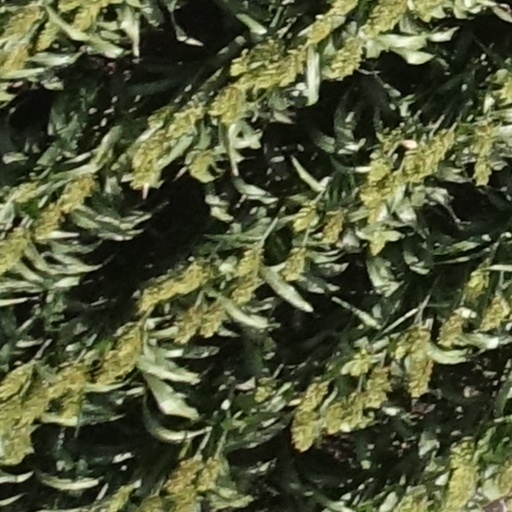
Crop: sorghum